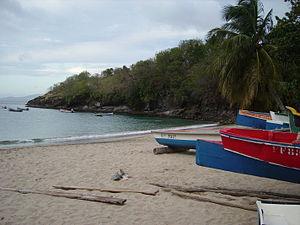
Les Anses-d'Arlet est une commune française, située dans le département de la Martinique. Ses habitants sont appelés les Arlésiens et son bourg éponyme fait partie de ses localités de pêcheurs. Elle tire son nom d'un chef caraïbe nommé Arlet. Elle figure parmi les quatre communes les plus touristiques de la Martinique, si on rapporte le nombre de lits touristiques à sa population.